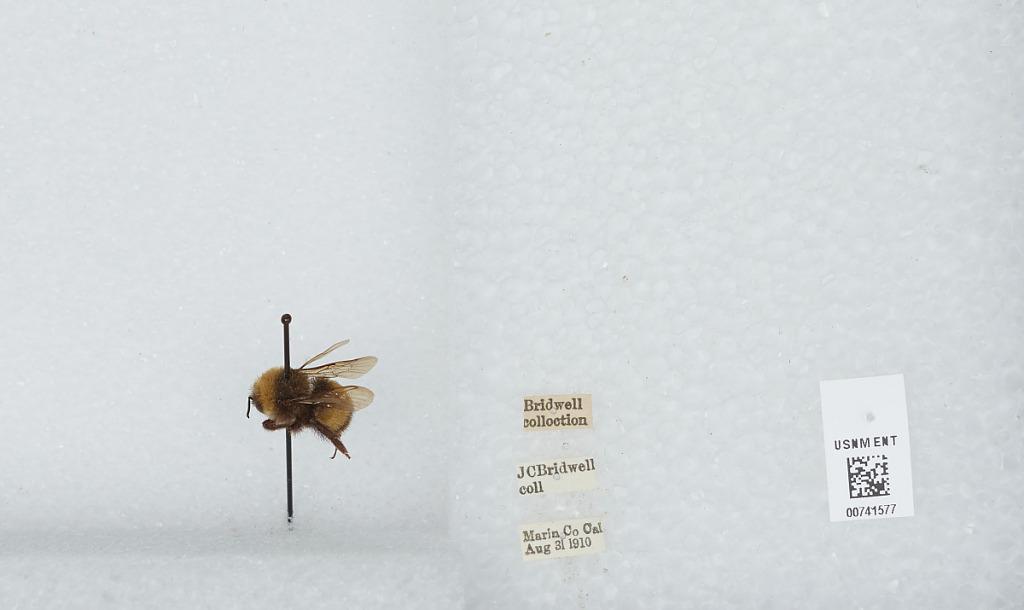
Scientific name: Bombus (Bombus) occidentalis Greene
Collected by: J. Bridwell
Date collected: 1910-8-31
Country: United States
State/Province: California
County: Marin
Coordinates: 38.03, -122.73